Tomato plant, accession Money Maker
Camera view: bottom (45 deg); turntable rotation: 300 degrees
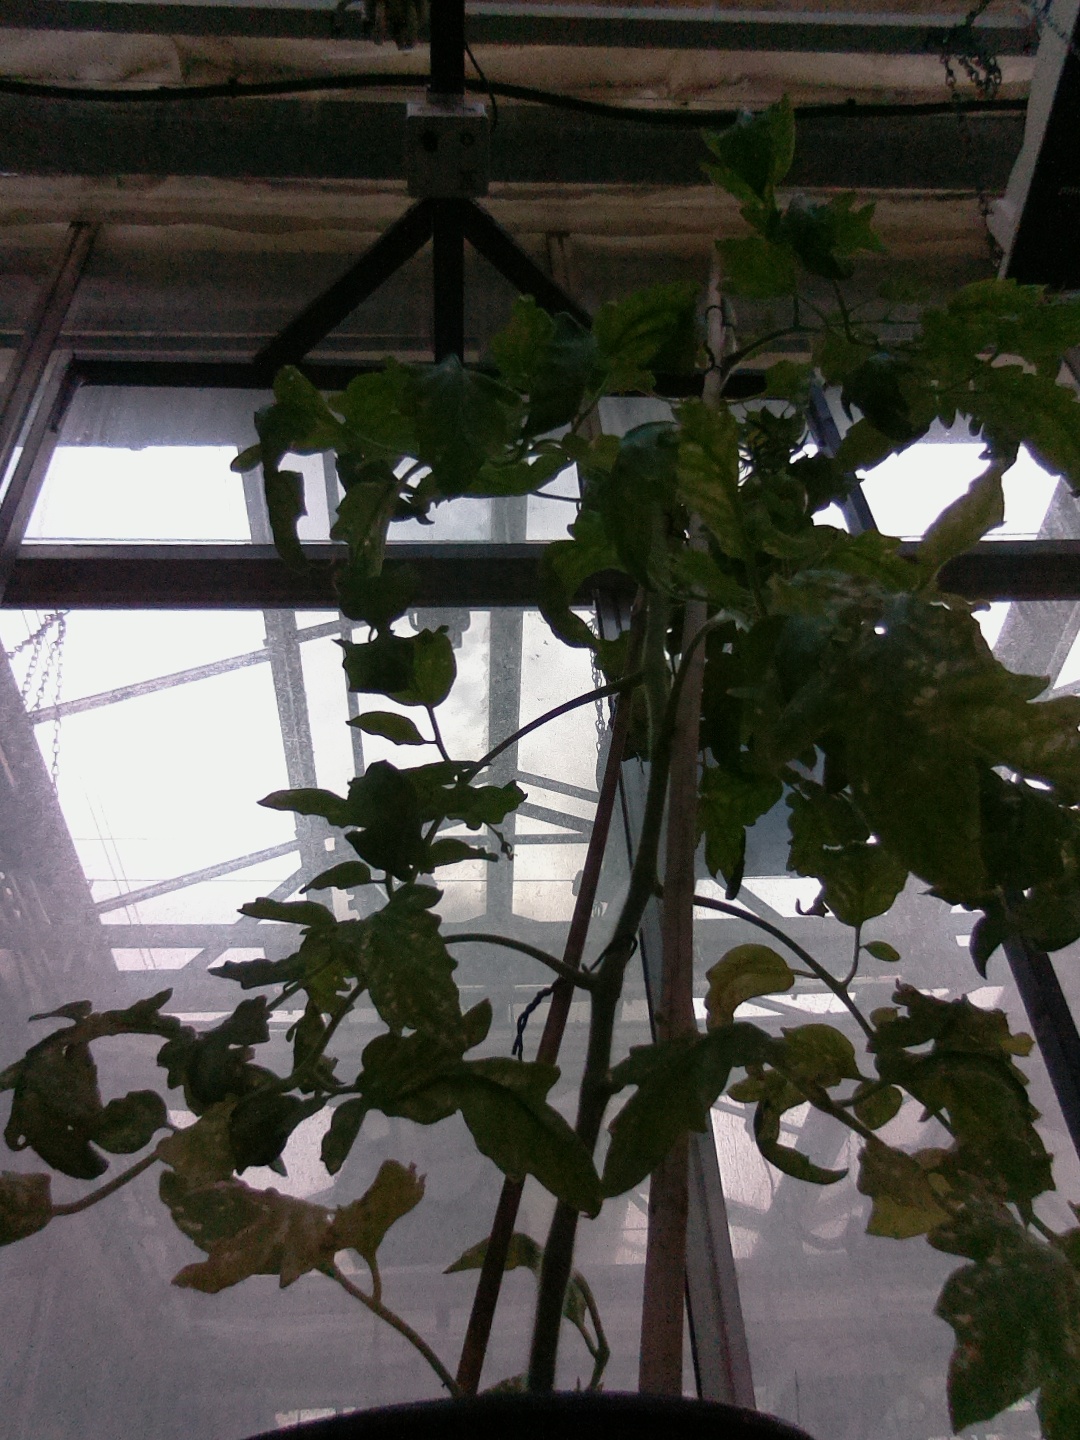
BBCH growth stage 75: 50%-60% of final fruit size